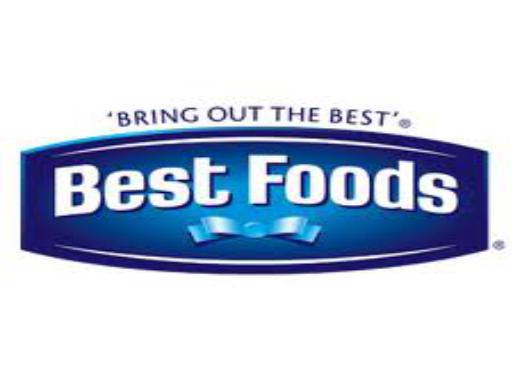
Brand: Best Foods
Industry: Food